Beniamino Facchinelli

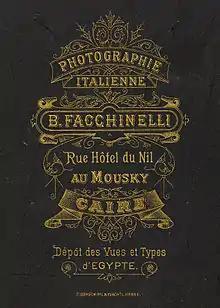
cabinet card verso

Beniamino Facchinelli (8 July 1839 – 29 November 1895) was an Italian photographer working in Cairo, Egypt during the late 19th century. Most of his known work is housed in the Bibliothèque nationale de France and has been recently digitized.